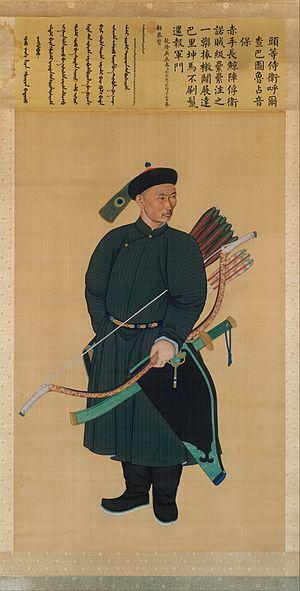
Depuis des millénaires, le tir à l'arc chinois a joué un rôle central dans la société chinoise. En particulier, le tir à l'arc occupait une place prépondérante dans la culture et la philosophie anciennes de la Chine: le tir à l'arc était l'un des Six arts nobles de la dynastie Zhou; le tir à l'arc était une vertu pour les empereurs chinois; Confucius était lui-même un professeur de tir à l'arc; et Lie Zi était un archer passionné. Étant donné que les cultures associées à la société chinoise couvraient une vaste zone géographique et une large gamme de temps, les techniques et équipements associés au tir à l'arc chinois sont divers. L’amélioration des armes à feu et d’autres circonstances de la Chine du XXe siècle ont entraîné la disparition du tir à l’arc en tant que pratique militaire et rituelle et, pendant la majeure partie du XXe siècle, il ne restait plus qu’un seul atelier traditionnel d’arc et de flèche. Cependant, au début du 21ᵉ siècle, les artisans cherchant à construire des arcs et des flèches, ainsi que des techniques de pratique de style traditionnel chinois, ont suscité un regain d'intérêt.